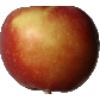
Label: braeburn_apple